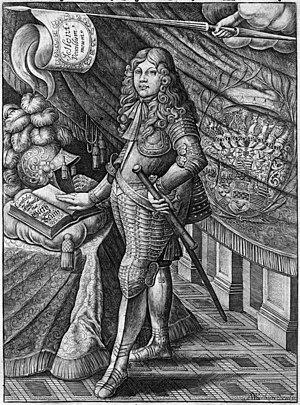
portrait gravé